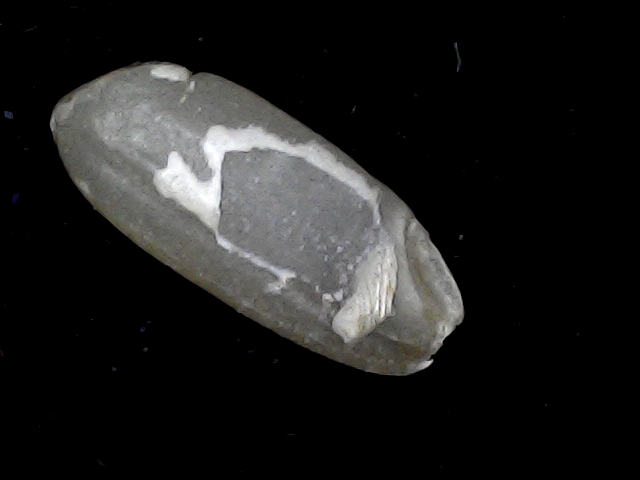
Rice variety: BD91